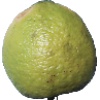
Label: Limes 1